Under the Same Moon

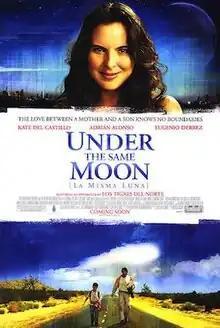
U.S. theatrical release poster

Under the Same Moon is a 2007 drama film directed by Patricia Riggen (in her feature film directorial debut), written by Ligiah Villalobos, and starring Kate del Castillo, Adrián Alonso, and Eugenio Derbez. The film follows nine-year-old Carlitos and his mother, Rosario. To give her son a better life, Rosario works illegally in the U.S. while Carlitos stays in Mexico with his grandmother. When unforeseen events unfold, both Rosario and Carlitos undertake separate journeys, striving to reunite.